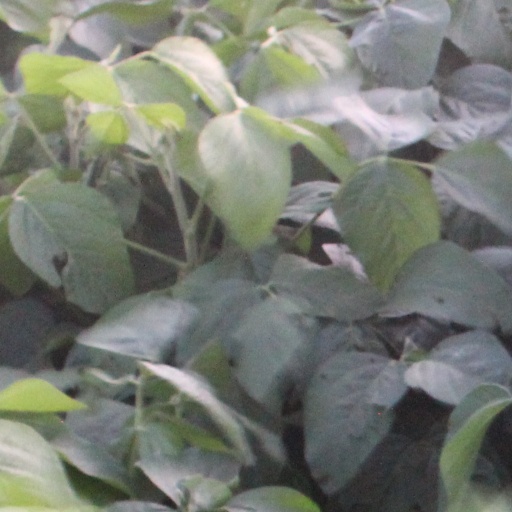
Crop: soybean